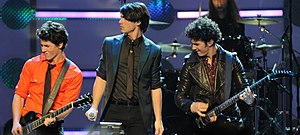
Jonas Brothers
The Jonas Brothers optræder ved Børnetiltrædelsesceremonien
Jonas Brothers er et amerikansk popband. Bandet fik sin popularitet gennem Disneys børnekanal Disney Channel. Bandet består af tre brødre: Kevin Jonas, Joe Jonas og Nick Jonas.